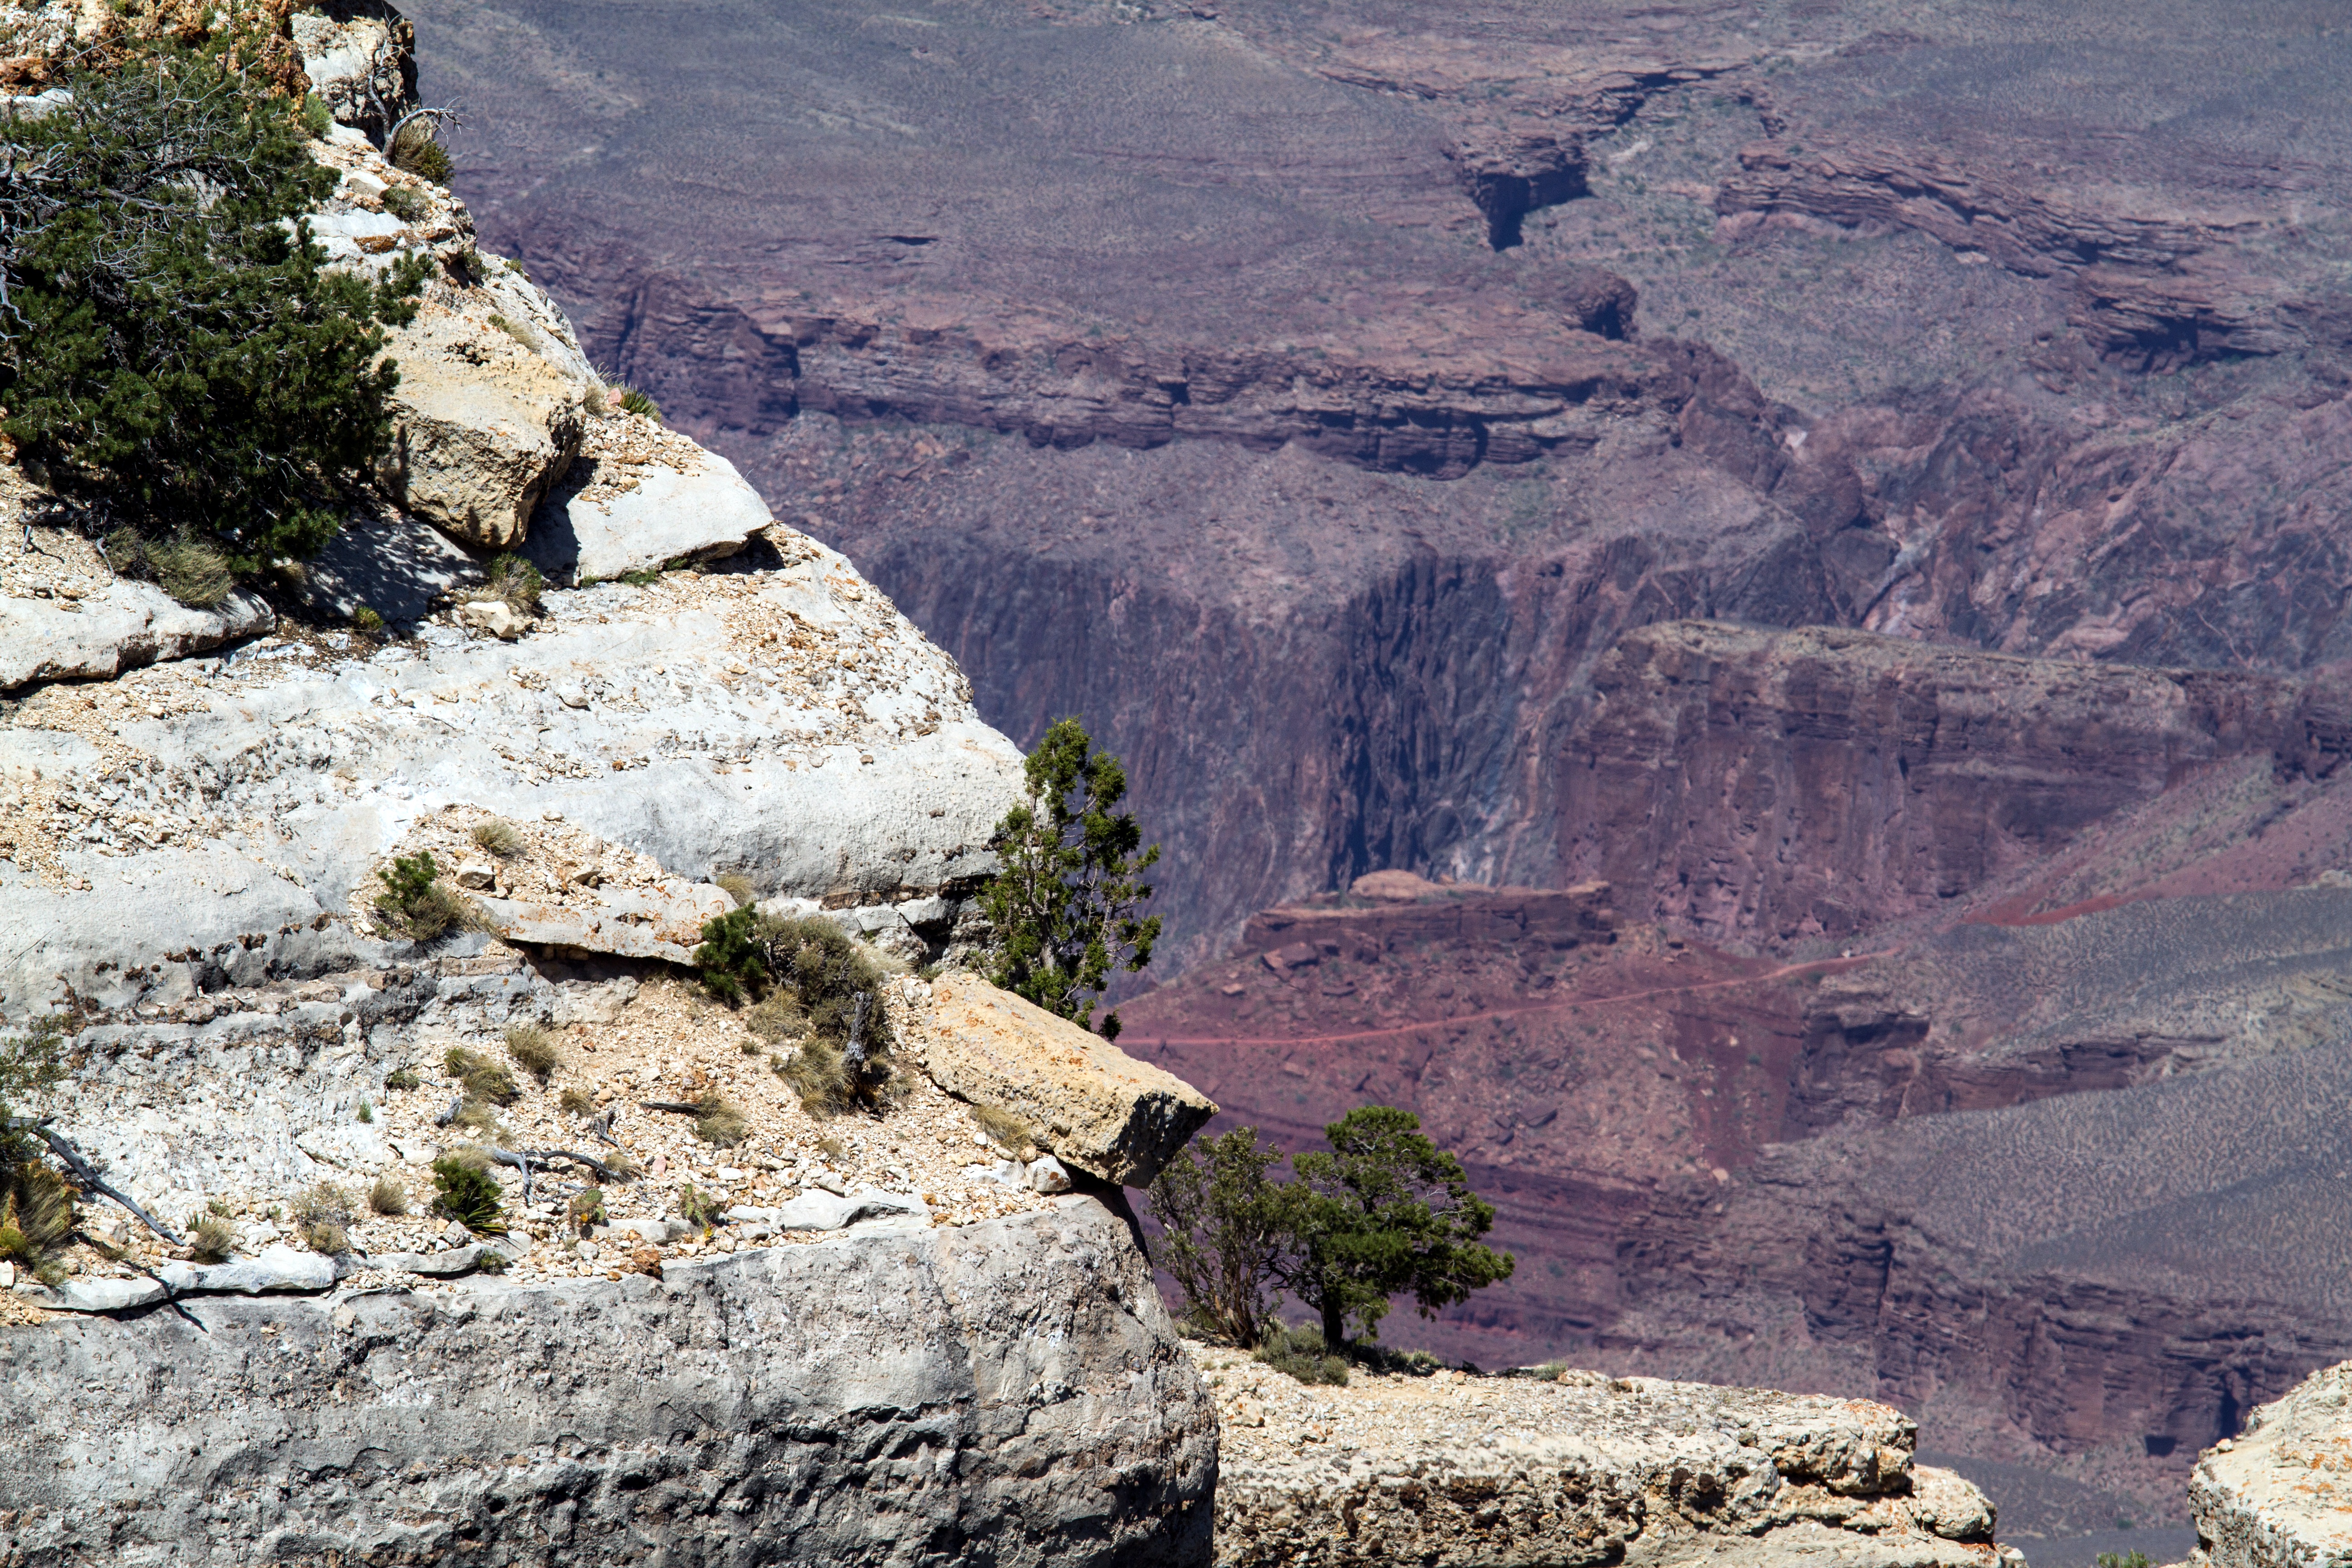
rock, wilderness, mountain, valley, mountain range, cliff, canyon, grand canyon, terrain, arizona, places of interest, geology, badlands, plateau, wadi, landform, grand canyon national park, colorado river, geographical feature